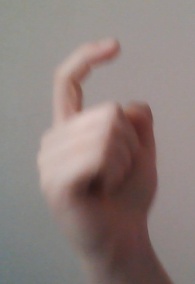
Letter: ra